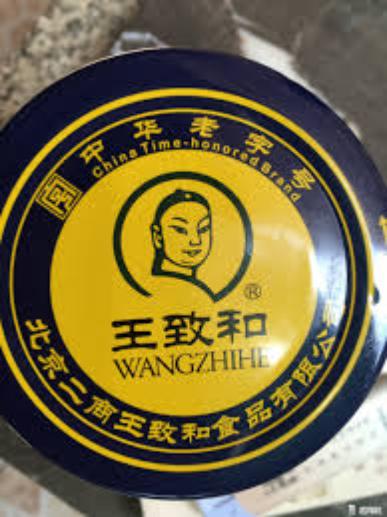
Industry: Food